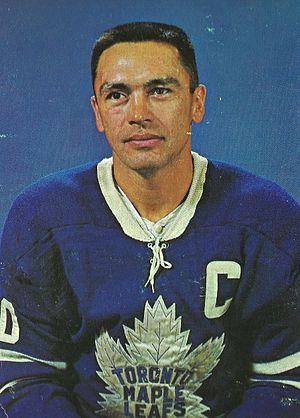
George Edward Armstrong, surnommé chief, est un joueur de hockey sur glace ayant évolué durant 21 saisons dans la Ligue nationale de hockey pour les Maple Leafs de Toronto.